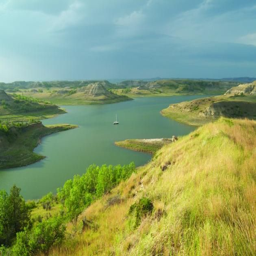
a sailboat in one of the many bays .